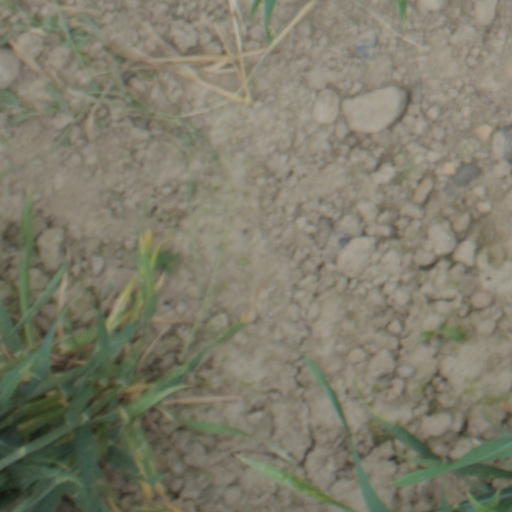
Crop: wheat